List of Watford F.C. players (1–49 appearances)

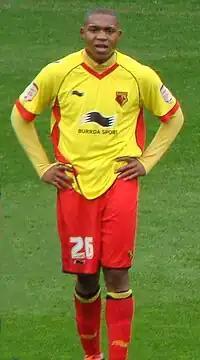
Academy graduate Britt Assombalonga made his Watford debut in 2012.

Watford Football Club is an English association football club, based in Watford, Hertfordshire. The club's history can be traced back to 1881; it took its current name in 1898, following the merger of West Hertfordshire and Watford St. Mary's. Since moving from a ground in Cassio Road in 1922, they have played their home matches at Vicarage Road stadium.